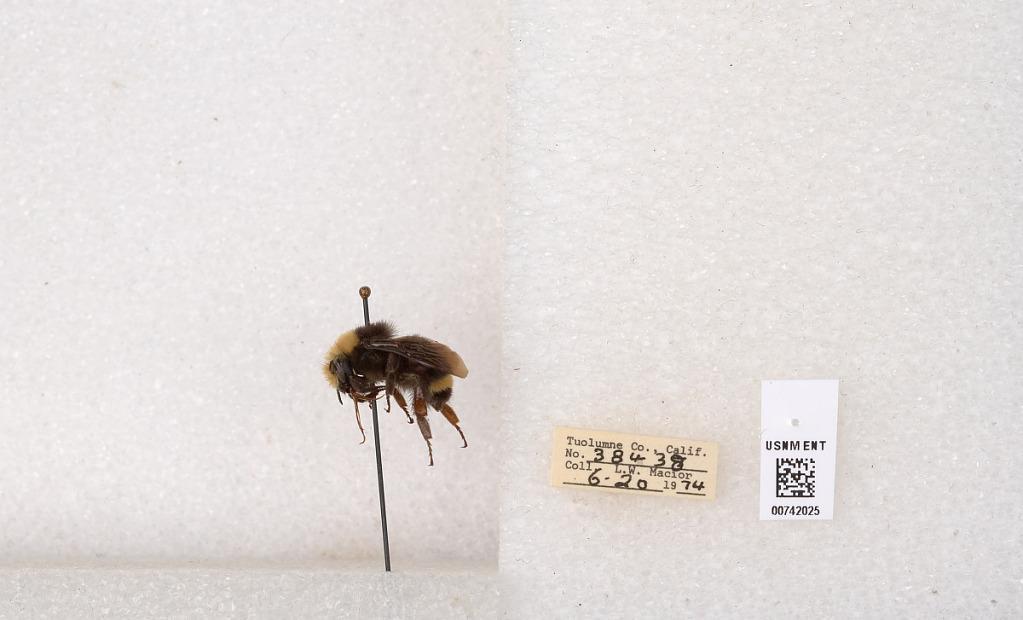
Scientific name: Bombus (Pyrobombus) vosnesenskii Radoszkowski
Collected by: L. Macior
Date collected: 1974-6-20
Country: United States
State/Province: California
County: Tuolumne
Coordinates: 37.9712, -120.228